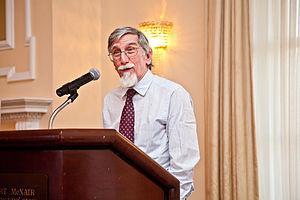
Robert Jervis est un politologue et chercheur en relations internationales américain, enseignant à l'université Columbia.